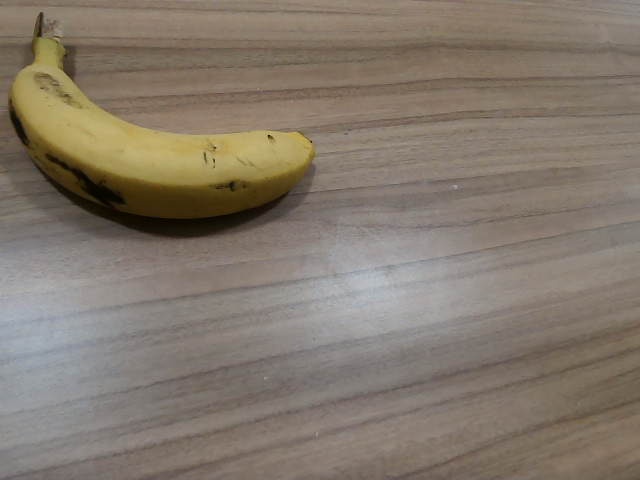
Label: Ripe_Banana